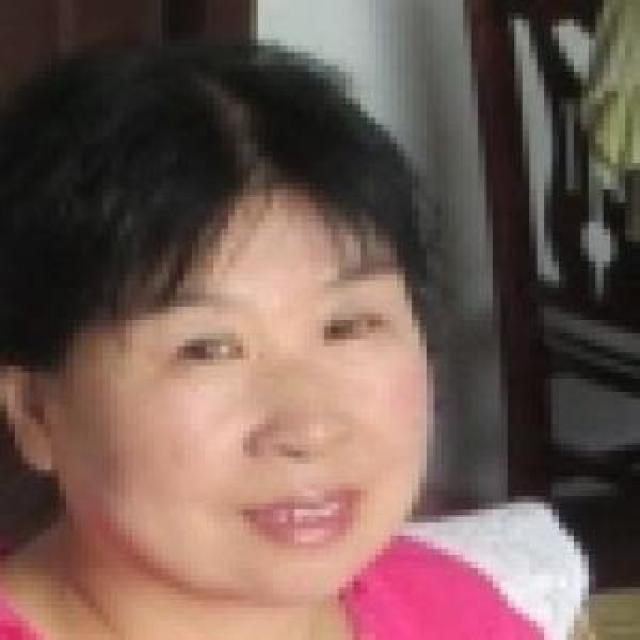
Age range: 45-64